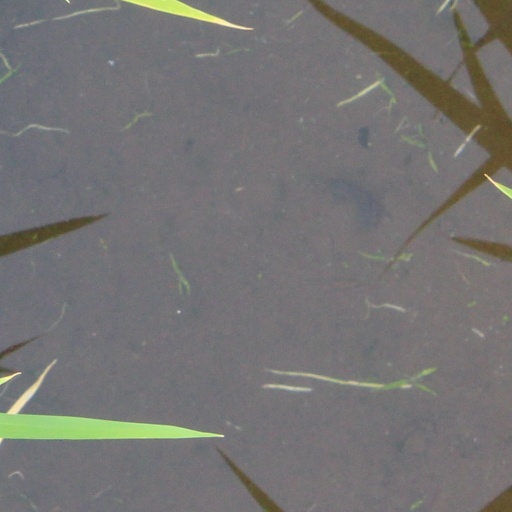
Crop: rice